Stephen Kendrick

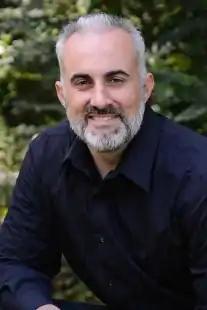

Stephen Kendrick (born June 10, 1974) is an American film writer and producer, co-writer of the book "The Love Dare" with brother Alex Kendrick, and former senior associate pastor at Sherwood Baptist Church in Albany, Georgia. Stephen, Shannon and Alex Kendrick comprise Kendrick Brothers Productions.